Johnny Pesky

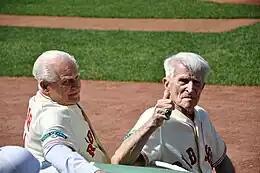
Pesky "(right)" and Bobby Doerr "(left)" at Fenway's 100th Anniversary

On his 87th birthday, September 27, 2006, the Red Sox honored Pesky by officially naming the right-field foul pole "Pesky's Pole", although it had already been unofficially known as such. On September 23, 2008, the Red Sox announced that they would retire the number 6 Pesky wore as a player to mark his 89th birthday and his long years of service to the club. (Pesky wore #22 as the team's manager in the 1960s, and #35 as a coach from 1975 to 1980. Although he reclaimed #6 and wore it from 1981 to 1984, between 1985 and its retirement the number also was assigned to players such as Bill Buckner, Rick Cerone, Damon Berryhill and Tony Peña.)